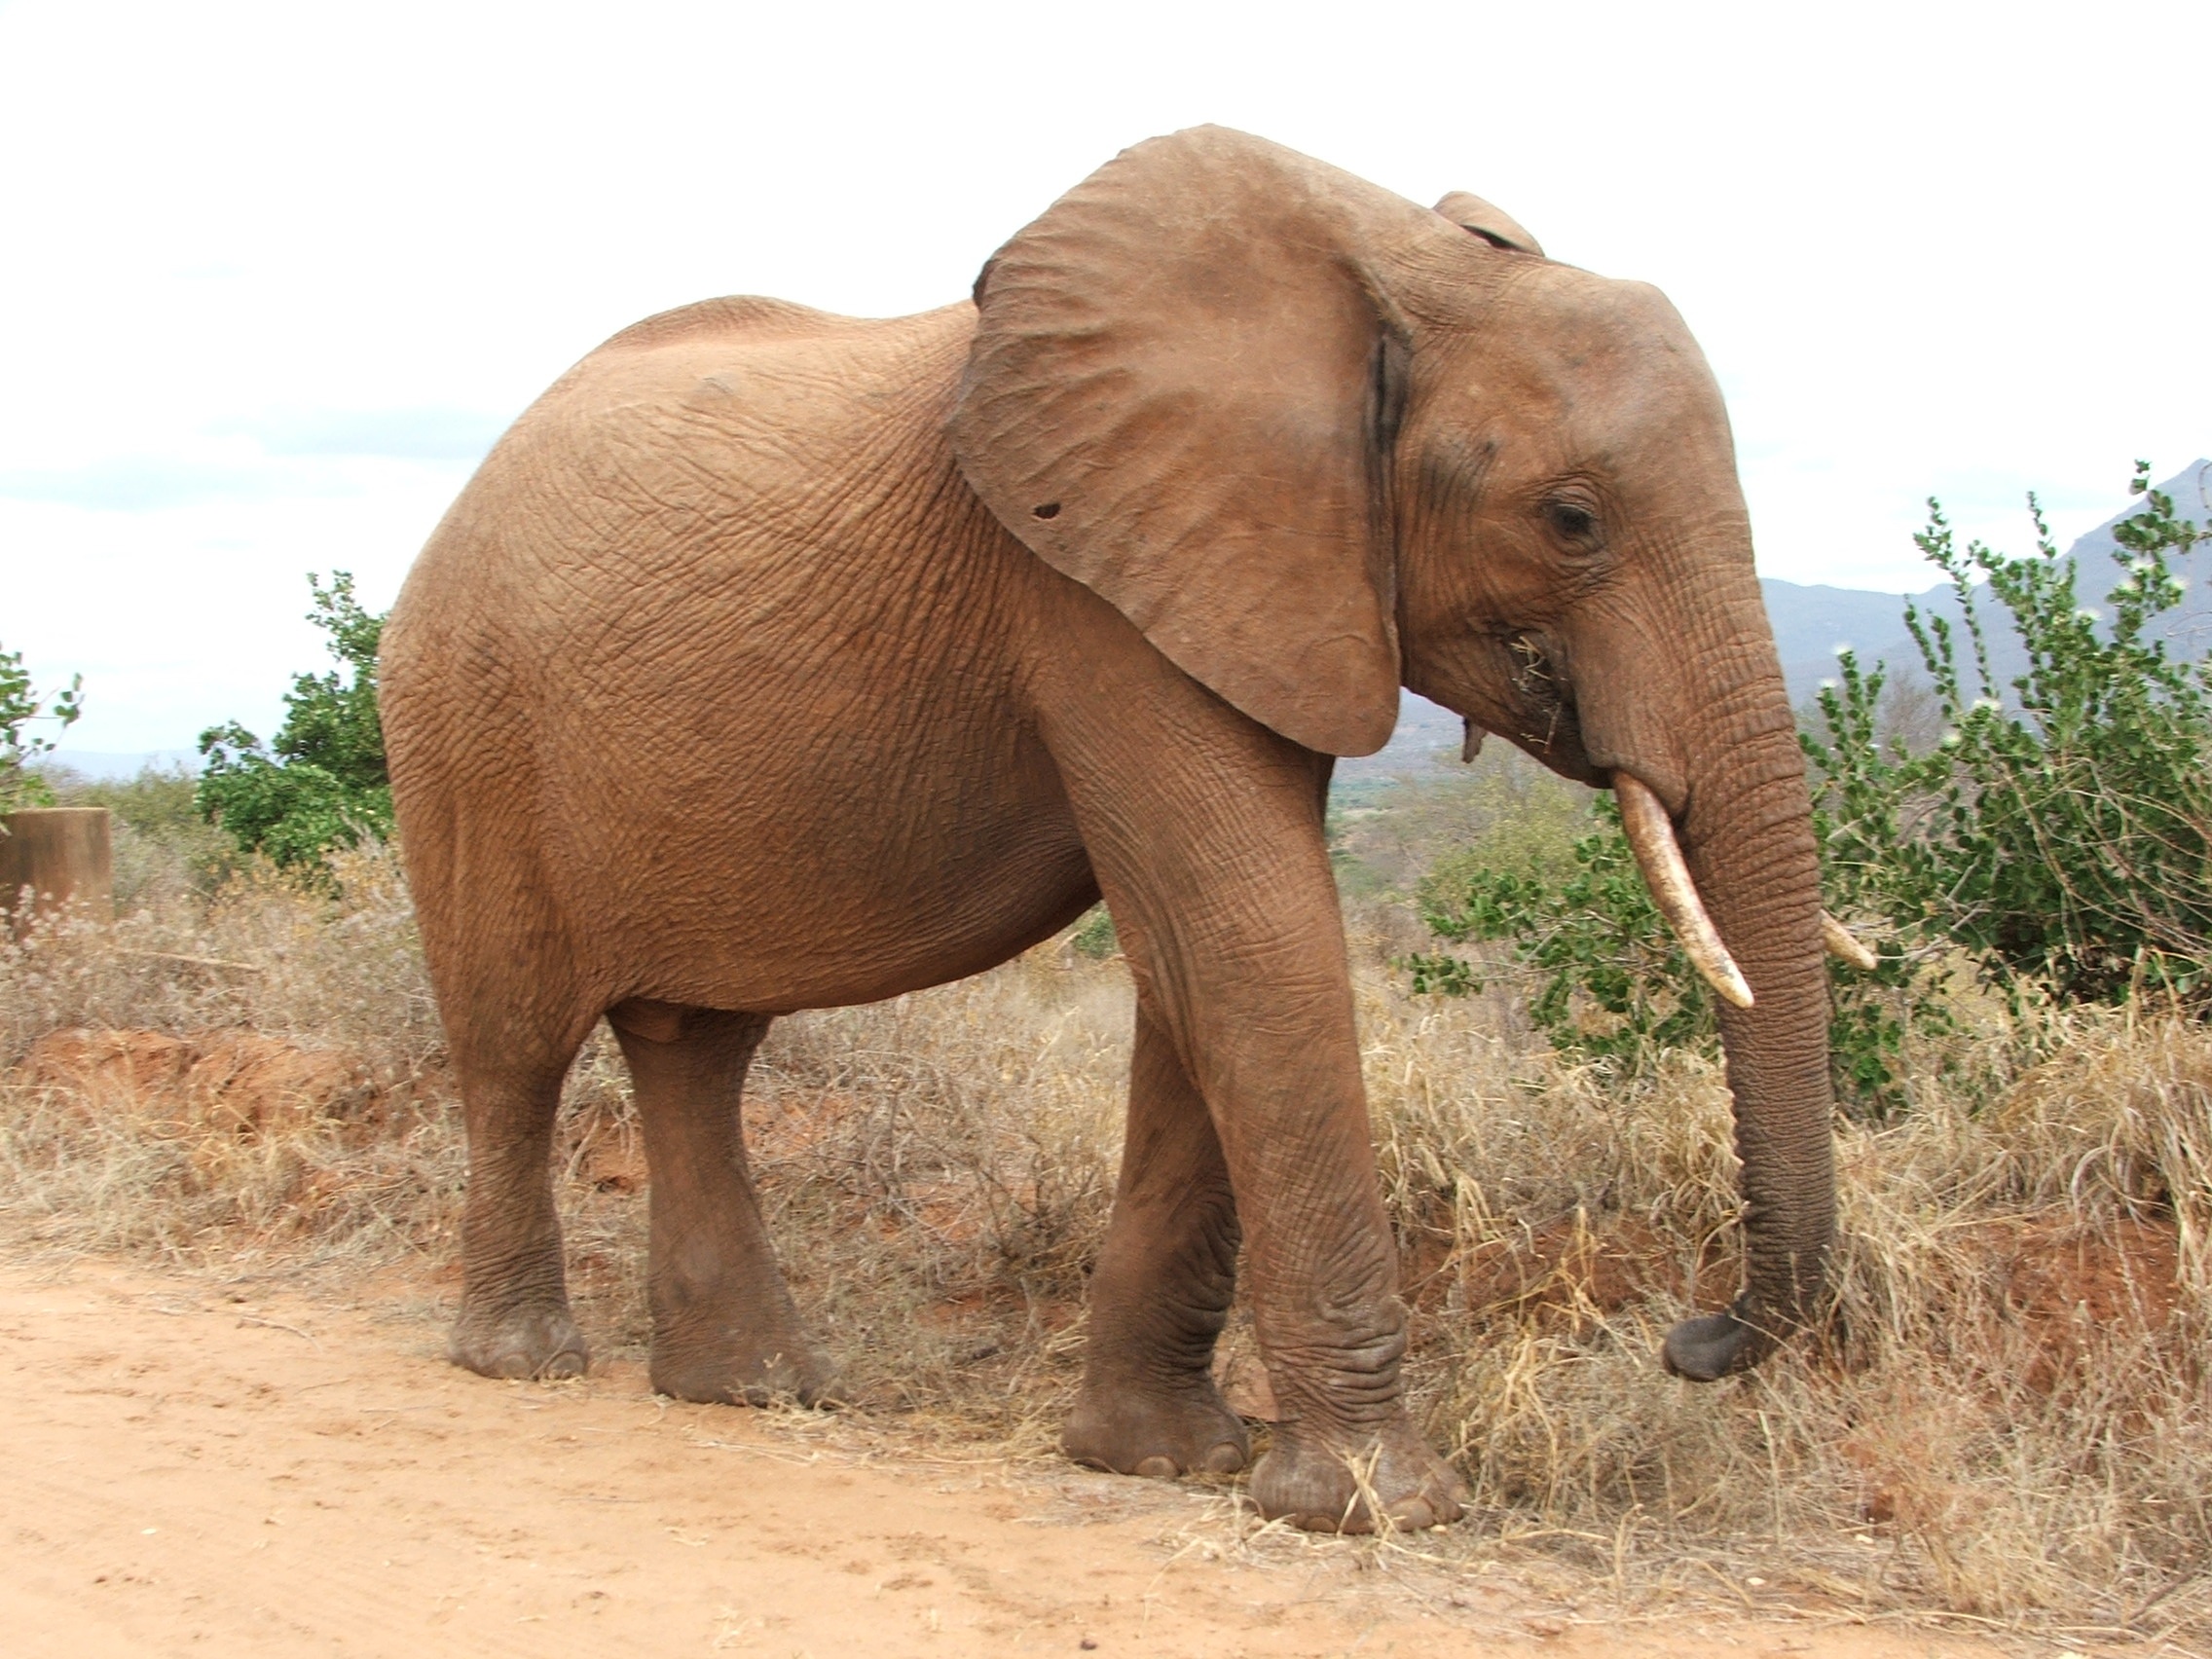
nature, trunk, animal, wildlife, natural, africa, mammal, fauna, savanna, elephant, habitat, safari, masai, kenya, indian elephant, african elephant, elephants and mammoths, mahout